Wibs Kautz

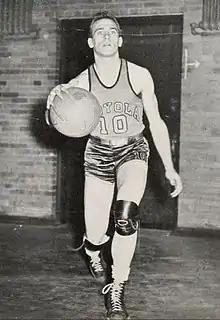
Kautz from the 1937 "Loyolan"

Wilbert "Wibs" Kautz (September 7, 1915 – May 1979) was an American professional basketball player. He spent three seasons in the National Basketball League (NBL) and one season in the Basketball Association of America (BAA). His career in the NBL began during the 1939–40 season through the 1941–42 season all spent as a member of the Chicago Bruins. His one season in the BAA was spent on the Chicago Stags 1946–47 roster. He attended Loyola University Chicago.